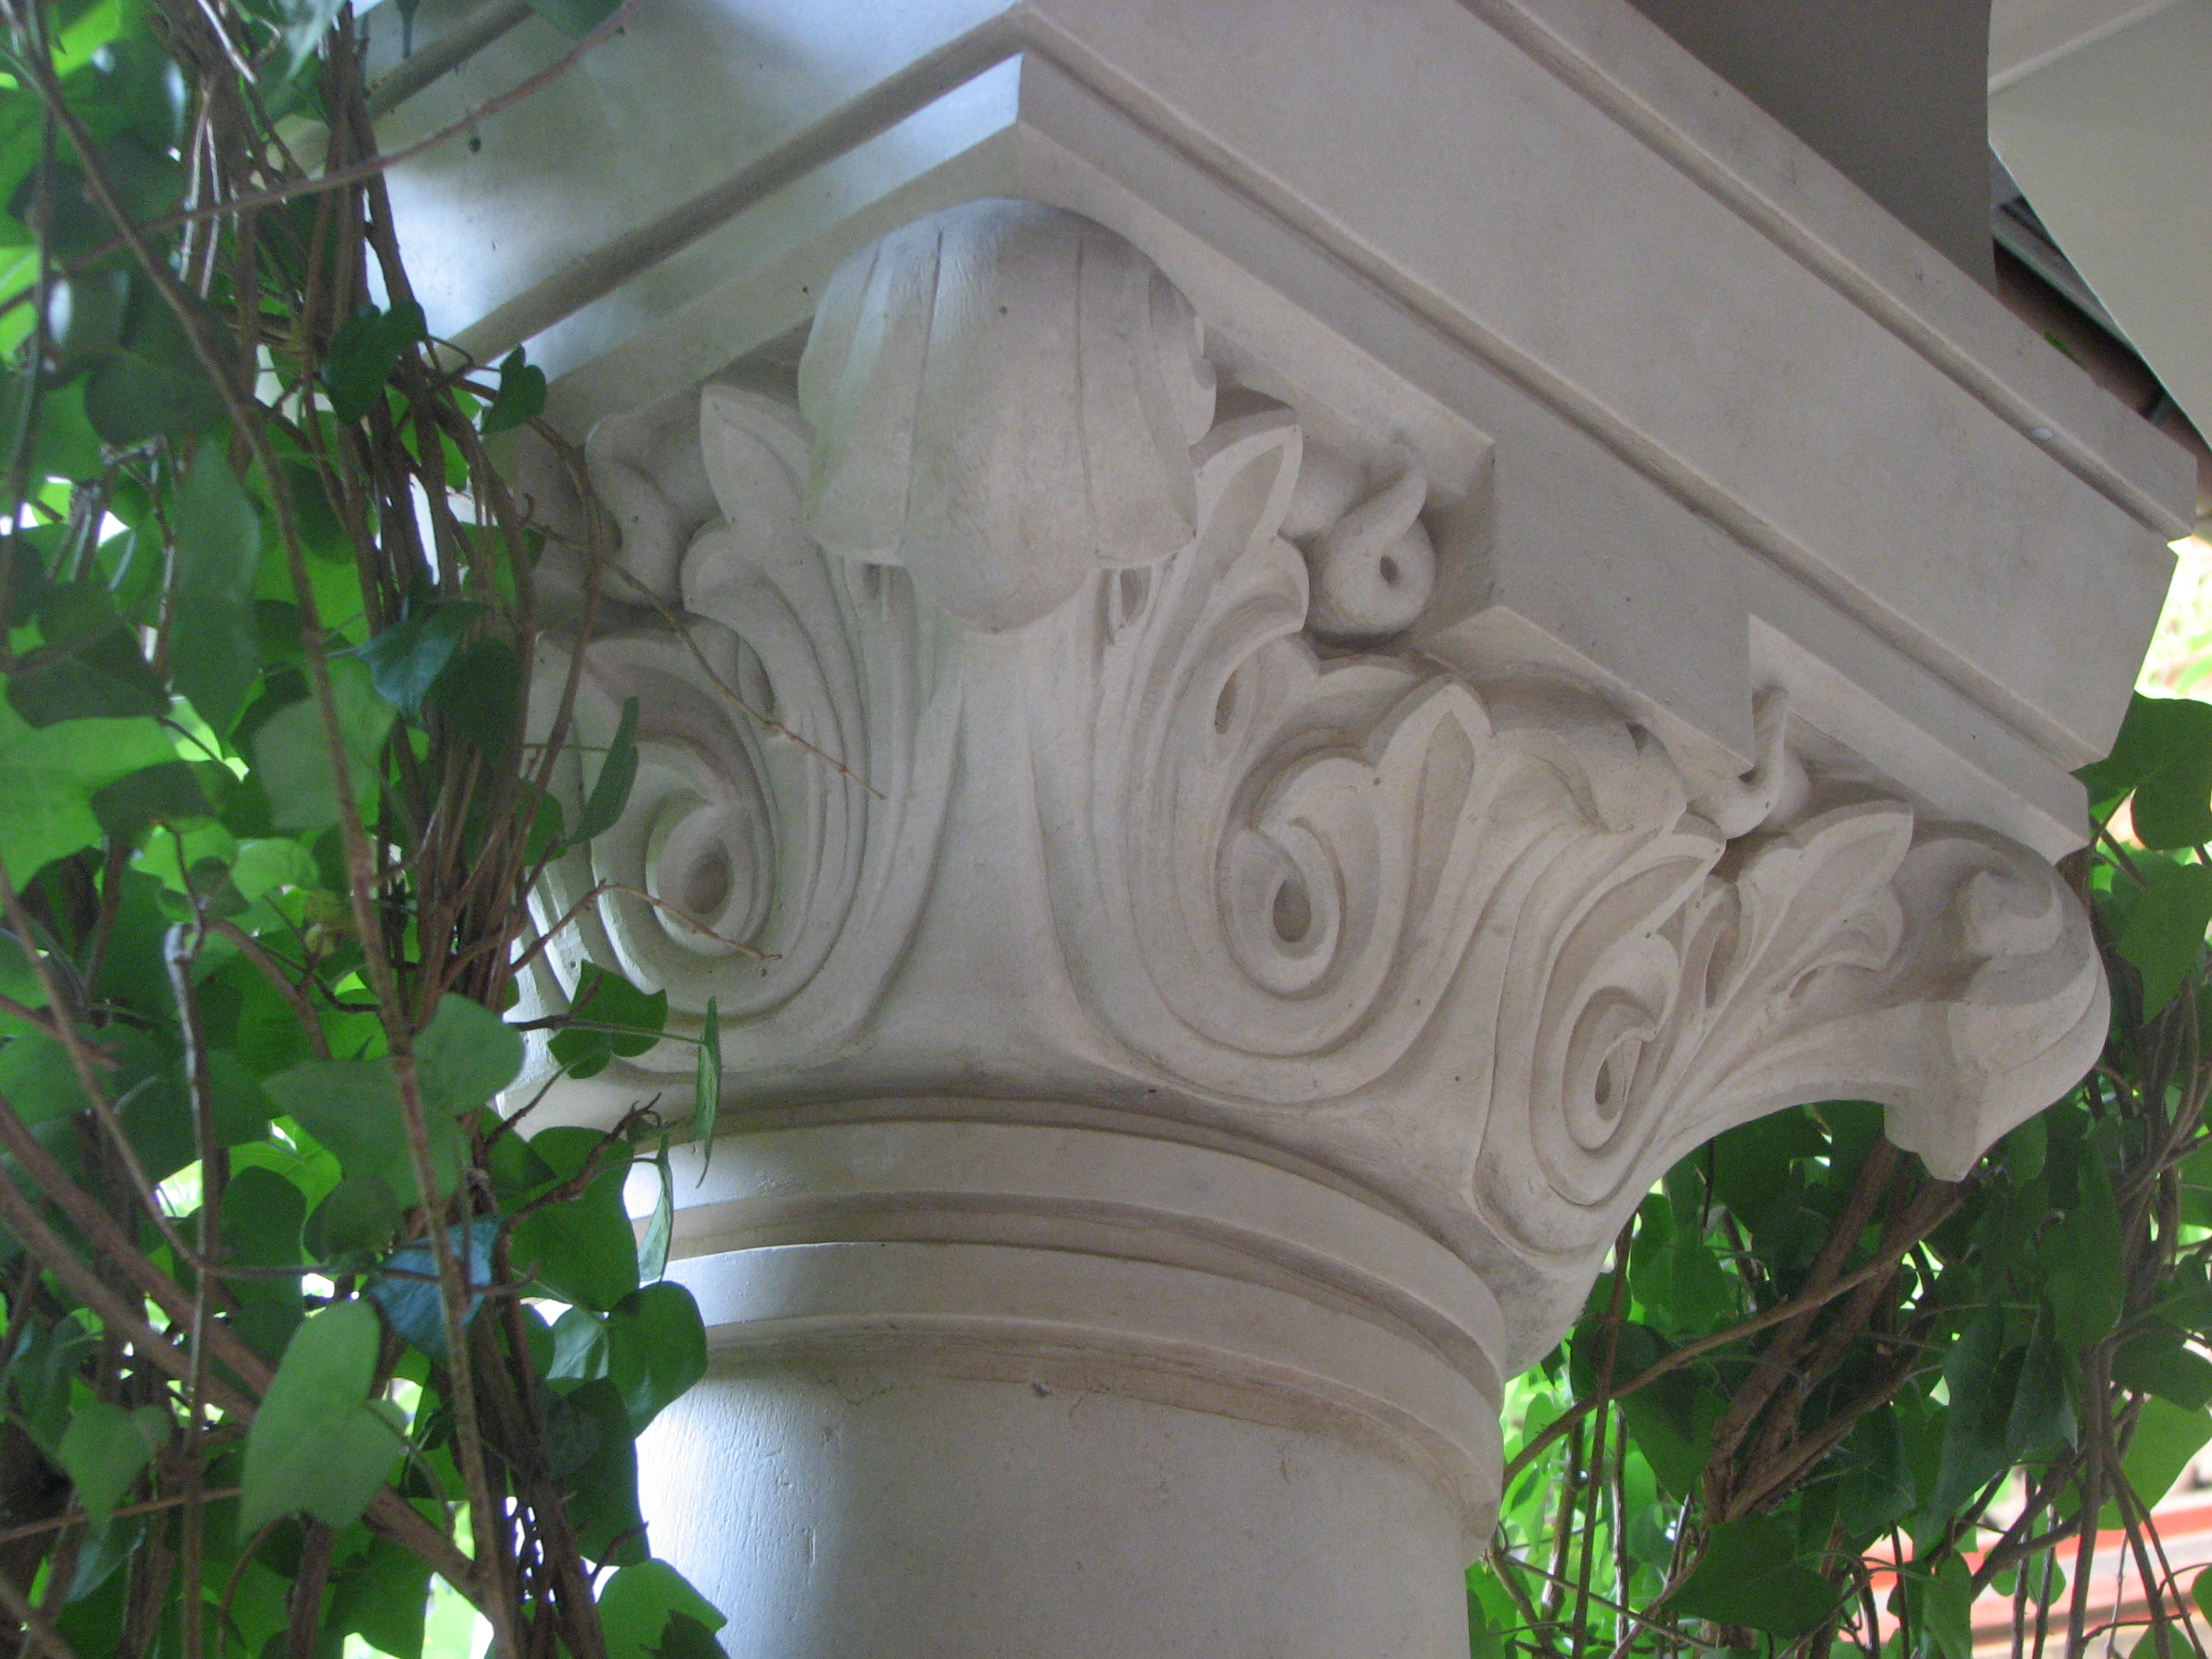
architecture, structure, photography, flower, building, photo, europe, statue, column, religion, church, christian, photos, sculpture, religious, free, art, cool image, de, churches, fotografie, christianity, romana, orthodox, eastern, carving, romania, bor, biserica, arhitectura, orthodoxy, romanian, ortodoxa, ortodox, ortodoxia, ortodoxie, cretinism, cretin, ecclesiastical, bisericeasc, cladire, edificiu, stavropoleos, stone carving